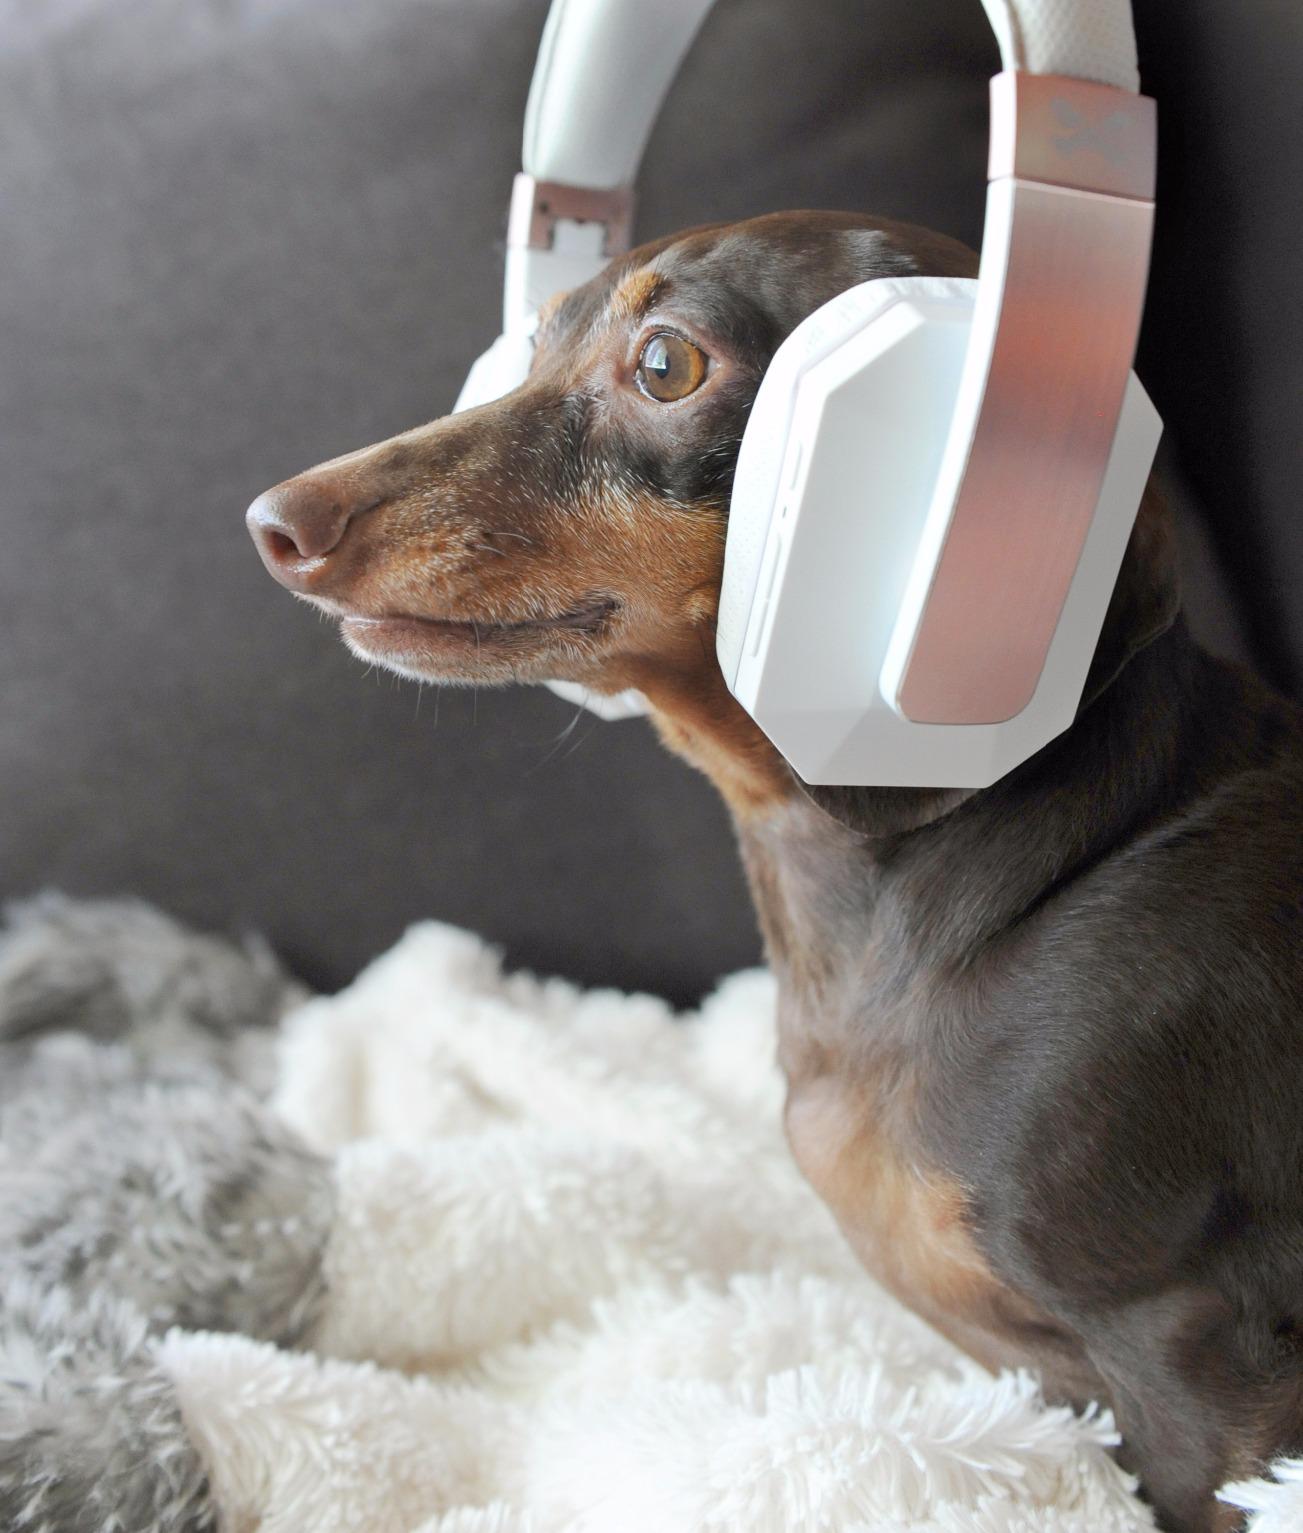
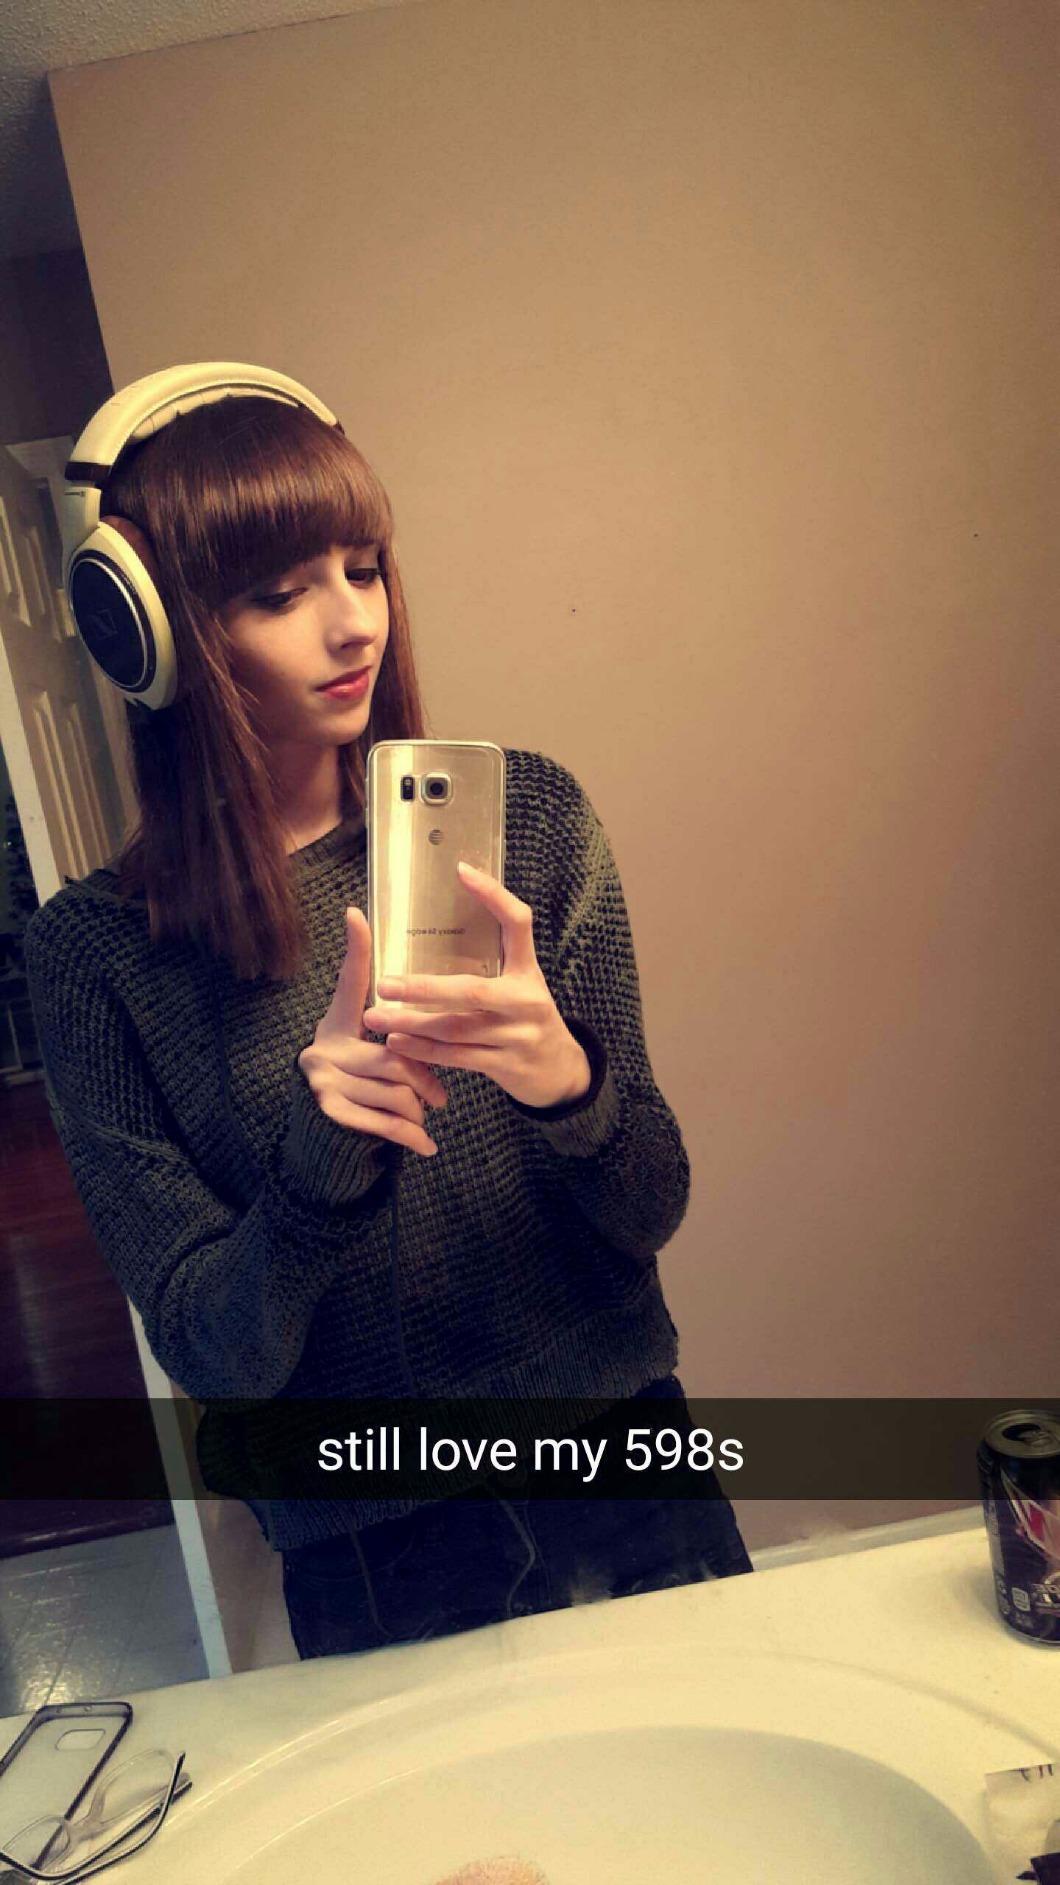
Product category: headphones
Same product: no